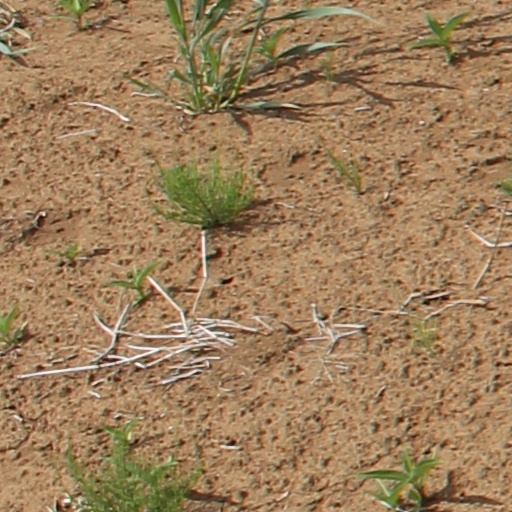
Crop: wheat